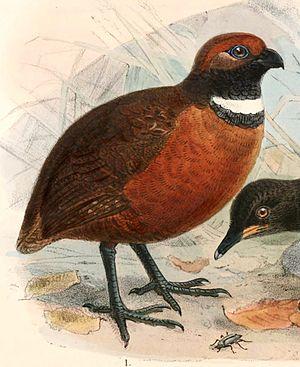
Le Tocro à front roux est une espèce d'oiseaux de la famille des Odontophoridae.